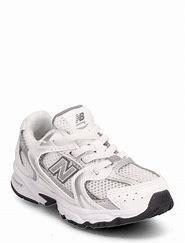
Brand: New
Model: Balance New Balance 530